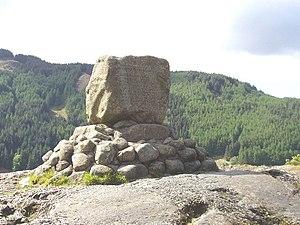
La bataille de Glen Trool opposa Anglais et Écossais le 31 mars 1307, lors de la première guerre d'indépendance de l’Écosse.